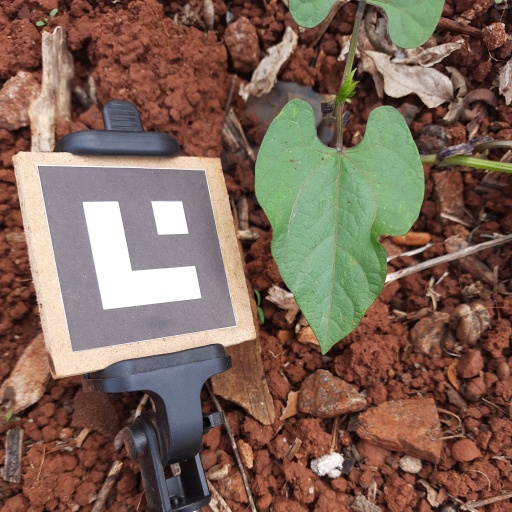
Observations: wavy surface, no eating holes, with soild dust, under shade